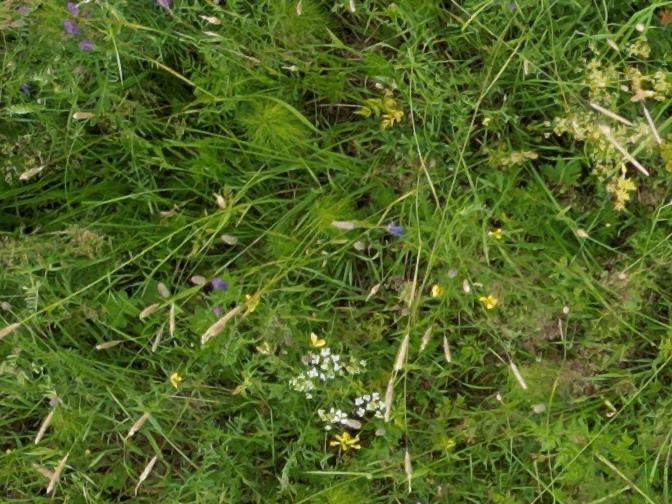
Flowers visible: yarrow flowers, yarrow flowers, yarrow flowers, yarrow flowers, yarrow flowers